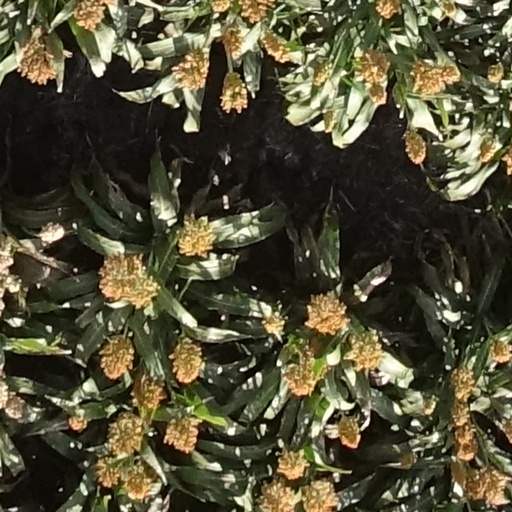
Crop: sorghum